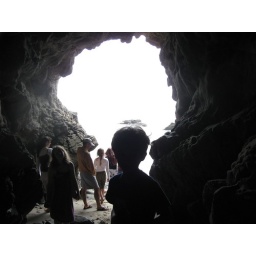
We had to climb over a rock face to get here, even though it was supposedly low tide.